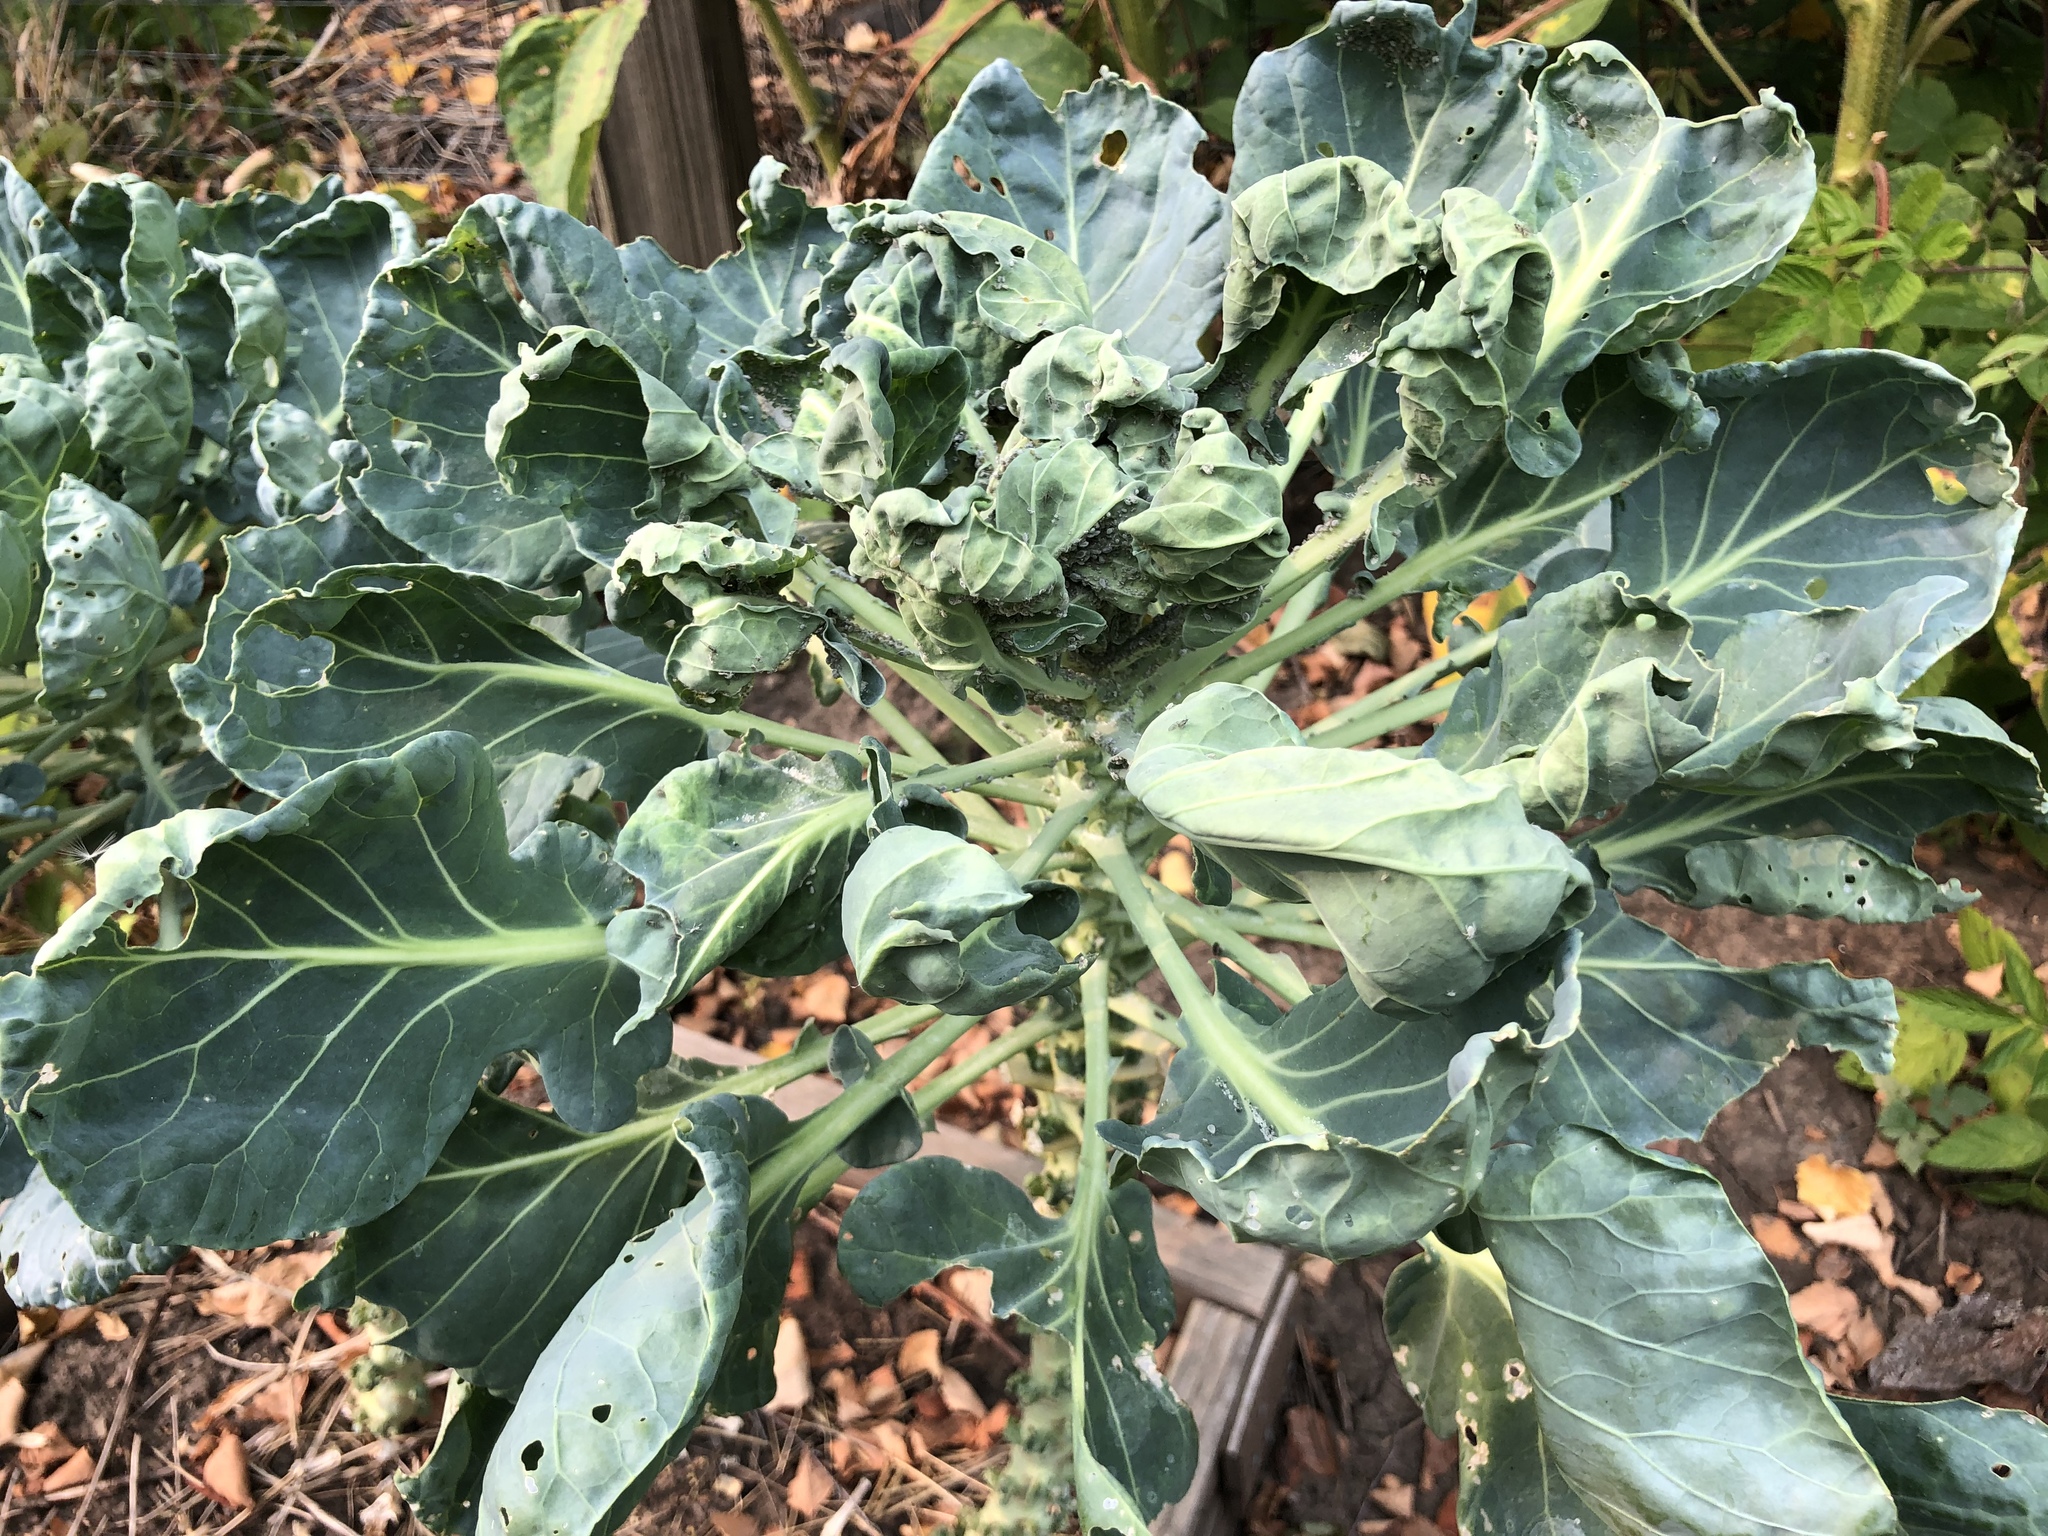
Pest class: cabbage_aphid